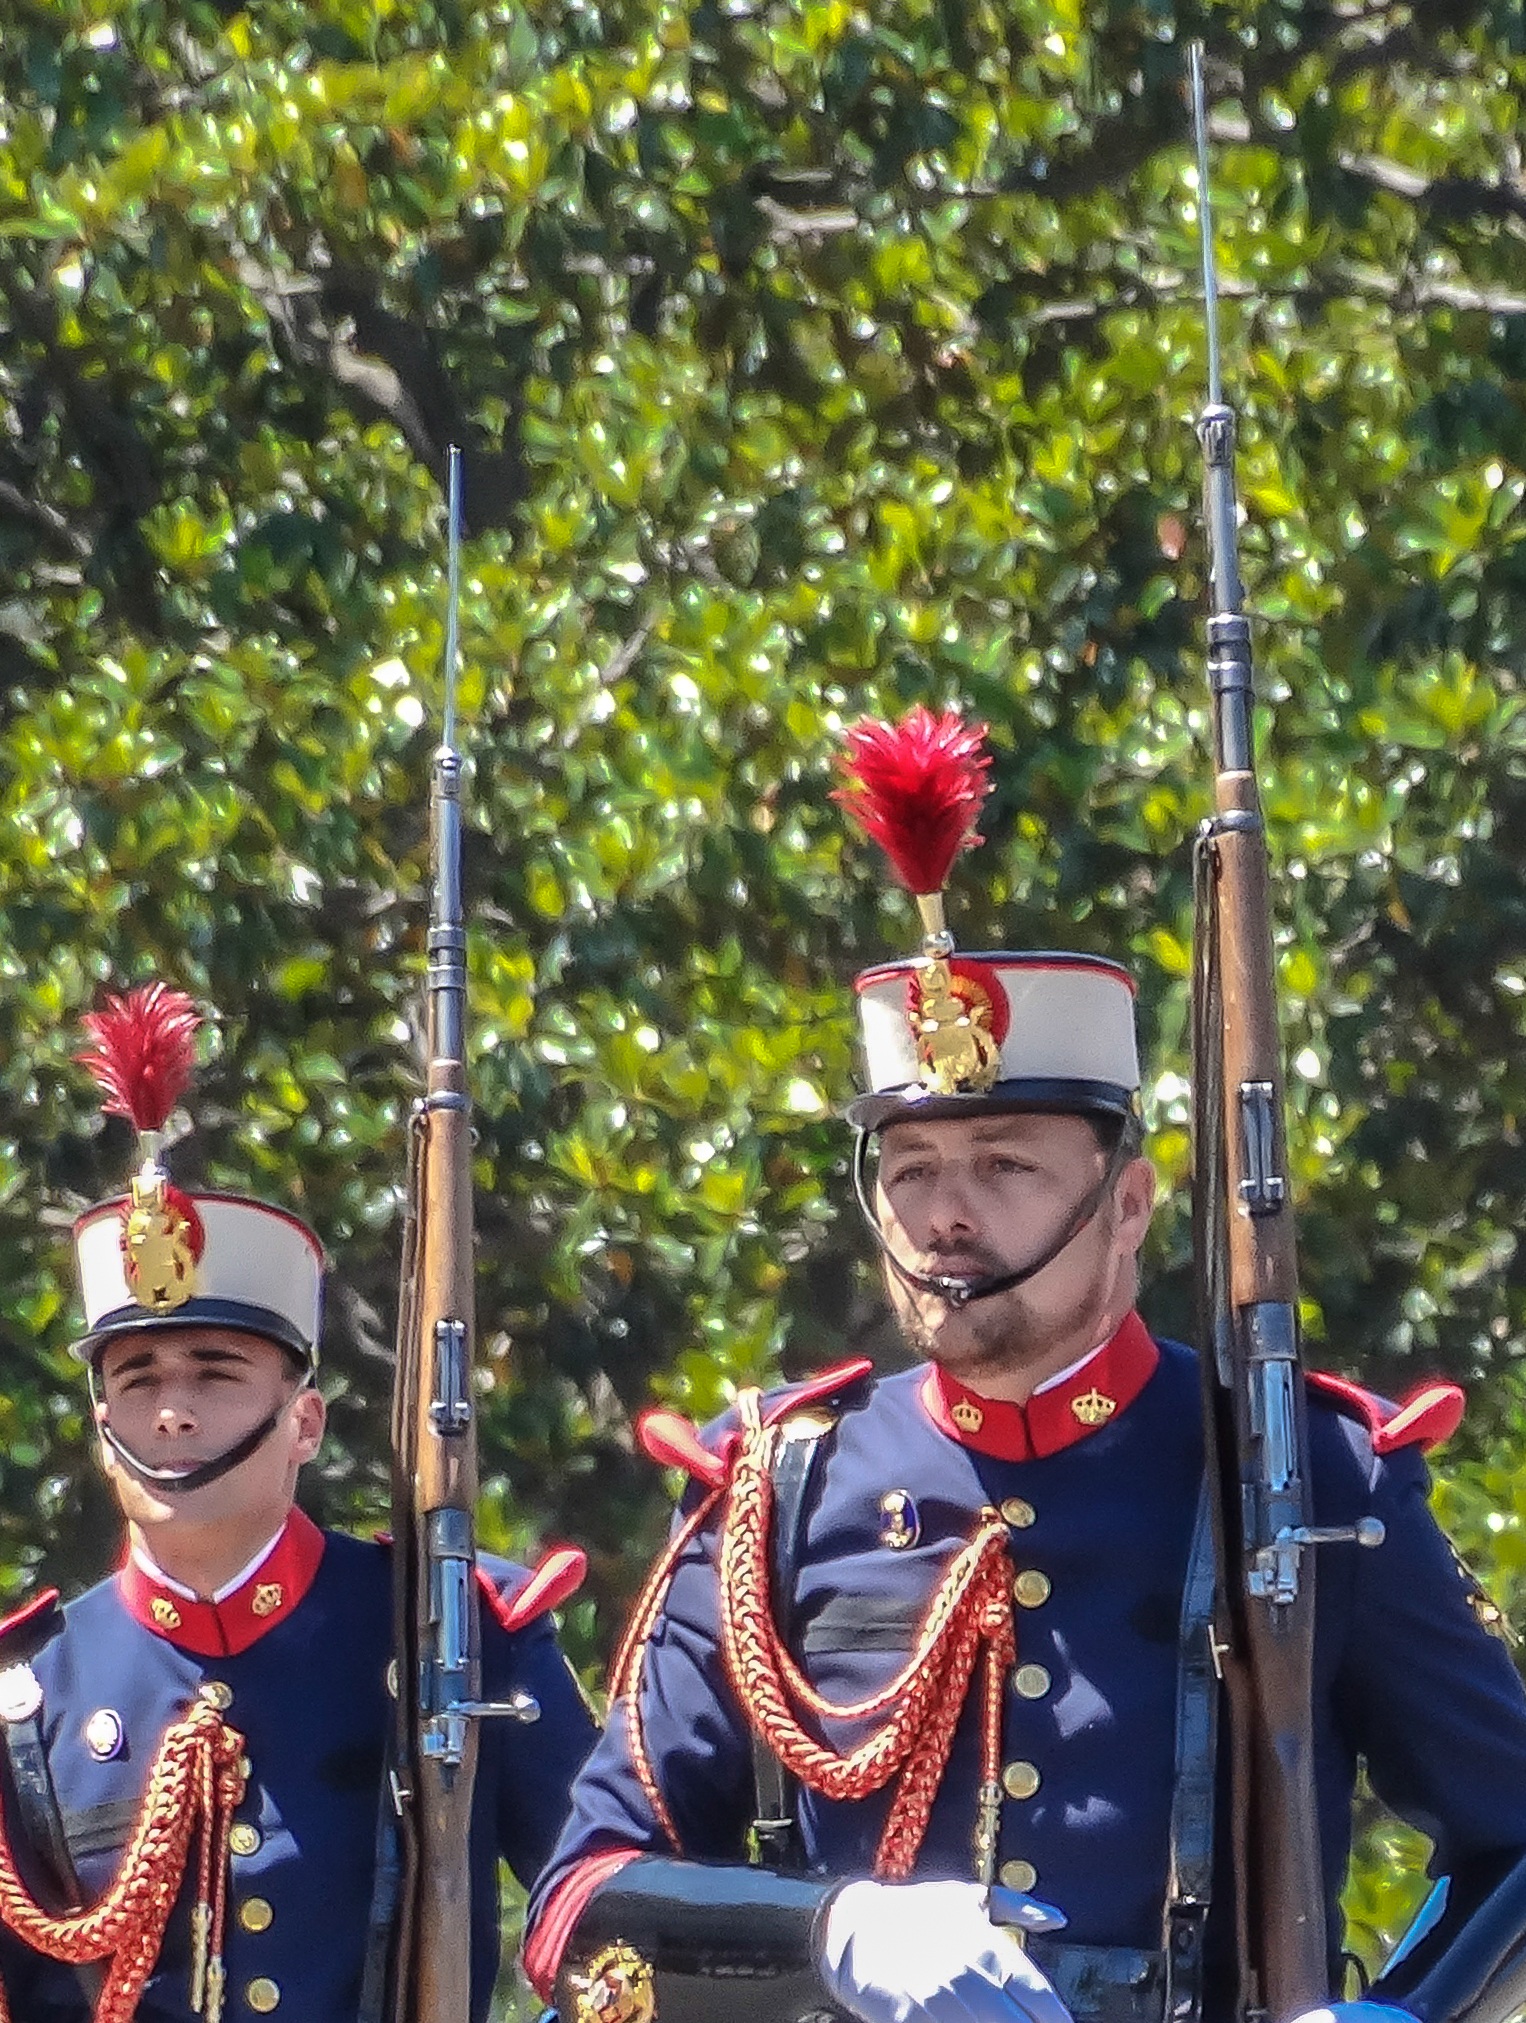
people, military, army, parade, festival, rifle, uniform, soldiers, caps, troop, royal guard, honor guard, in formation, military service, hoisting